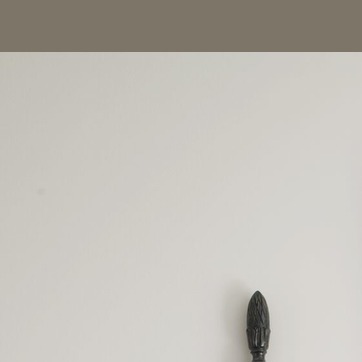
Material: painted